Gino Vannelli

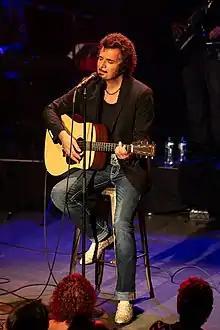
Gino Vannelli live, Hilversum, De Vorstin, 10 October 2018

Vannelli released an album, "The Gist of the Gemini", in 1976 through A&M Records. His 1978 album "Brother to Brother", also with A&M, produced the single "I Just Wanna Stop", which reached No. 4 on the "Billboard" magazine chart, No. 1 in Canada, and received a Grammy Award nomination. His next album, "Nightwalker", also produced a top ten hit, "Living Inside Myself".